Grainger County, Tennessee

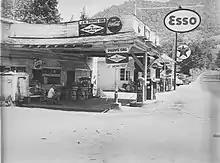
General store in Thorn Hill circa 1940s

In 1946, Grainger County suffered the loss of its third courthouse in Rutledge to a massive fire. However, most records, including those dating back to the county's establishment in 1796 were safe inside steel fireproof safes.